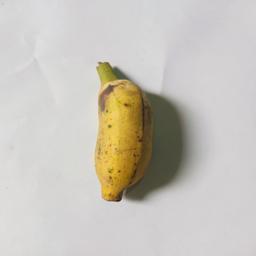
Banana variety: Bangla Kola